Ctenophorus caudicinctus

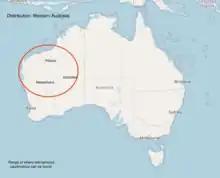
Range of where "ctenophorus caudicinctus" can be found in Western Australia

The environment in Western Australia where "Ctenophorus Caudicinctus" is commonly found is arid and dry. "Ctneophorus caudicinctus" and many other lizards in dry tropics, do not produce hyperosmotic urine. The wall of the colon absorbs water and salts so that the body can retain water to prevent dehydration.